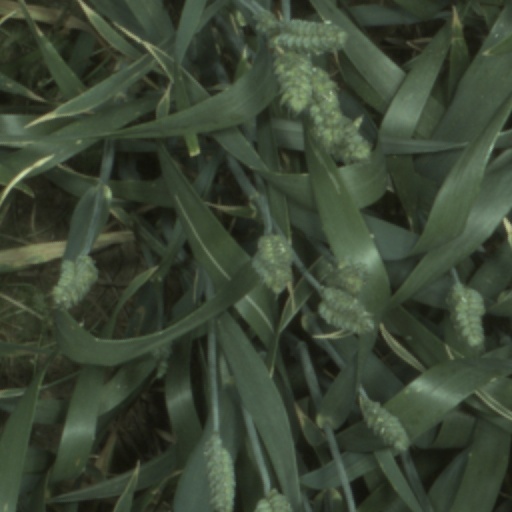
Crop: wheat